Argentina at the Copa América

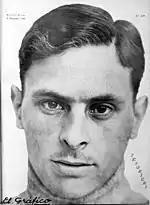
Américo Tesoriere was Argentina's first choice goalkeeper in six tournaments in the 1920s. In 1921, he became the first goalkeeper, and the first Argentinian to receive the best player award.

In the era of the South American Championship, round robins were more commonly played than knock-out tournaments. Listed are the decisive matches which secured Argentina the respective titles.